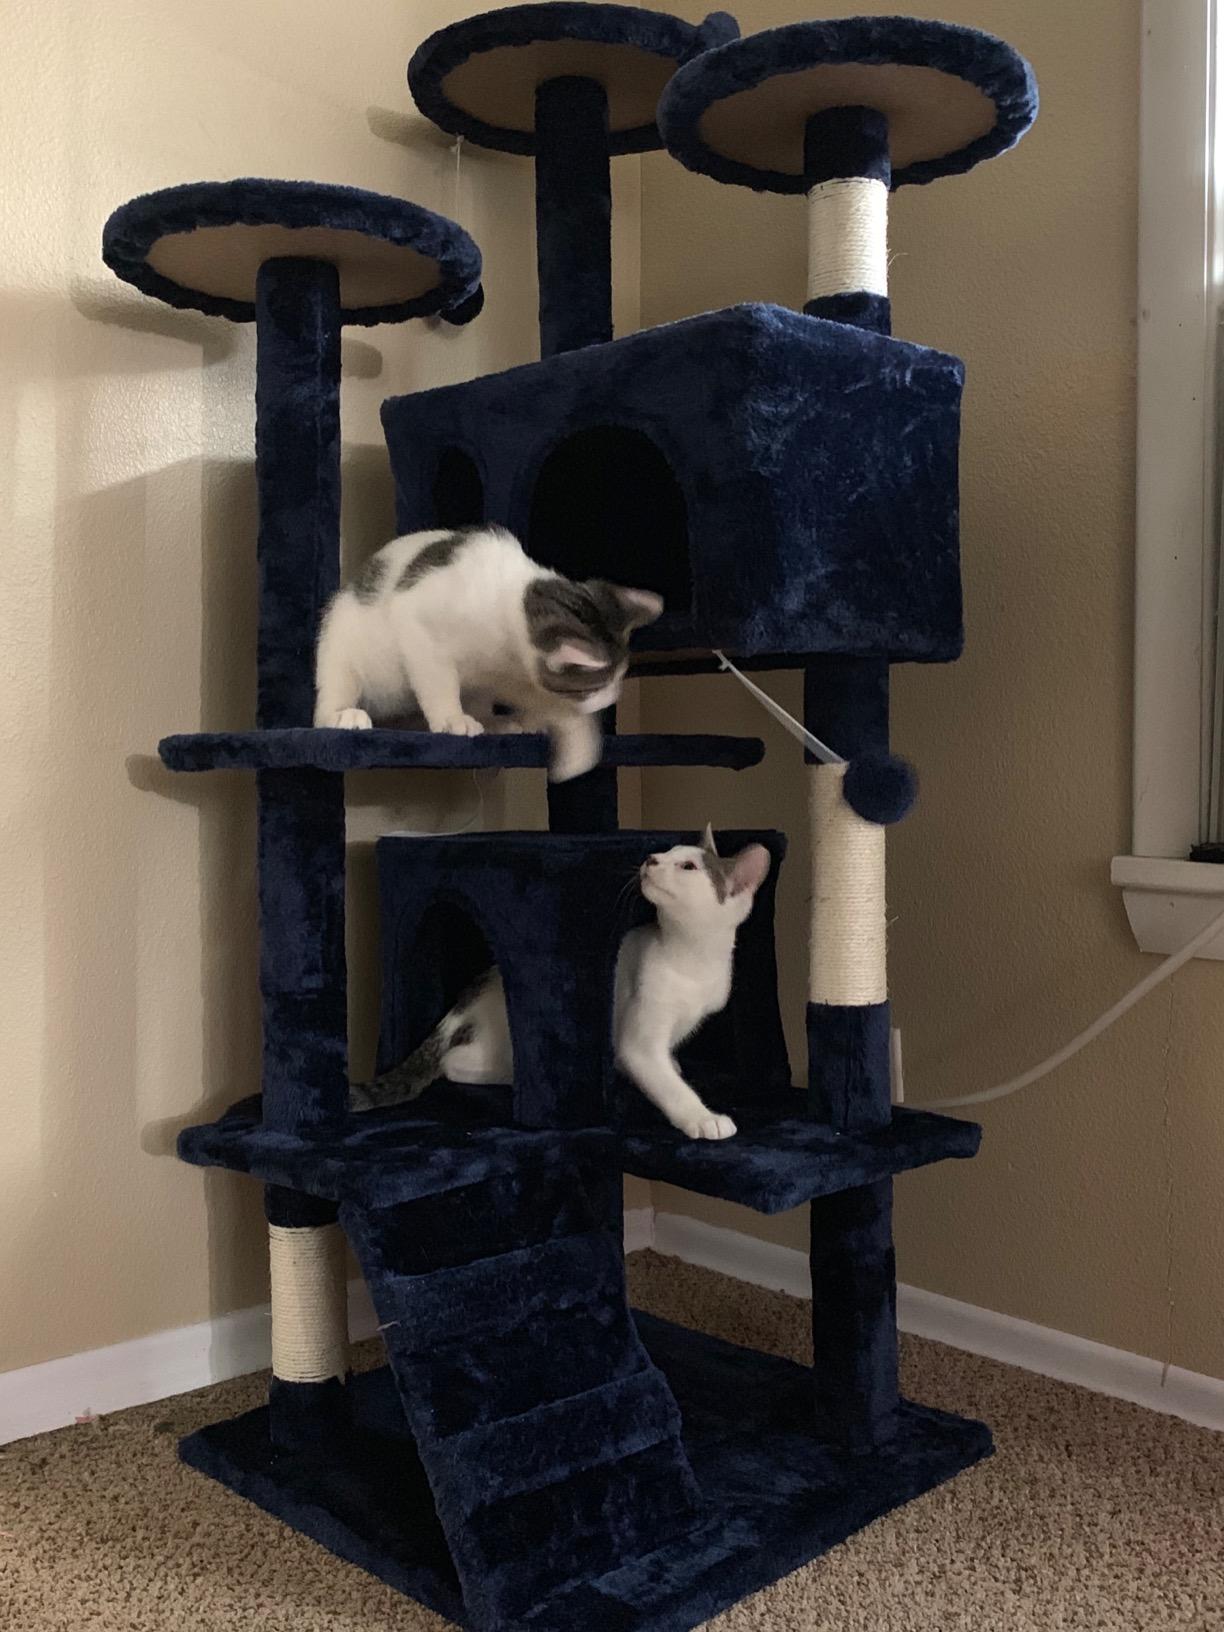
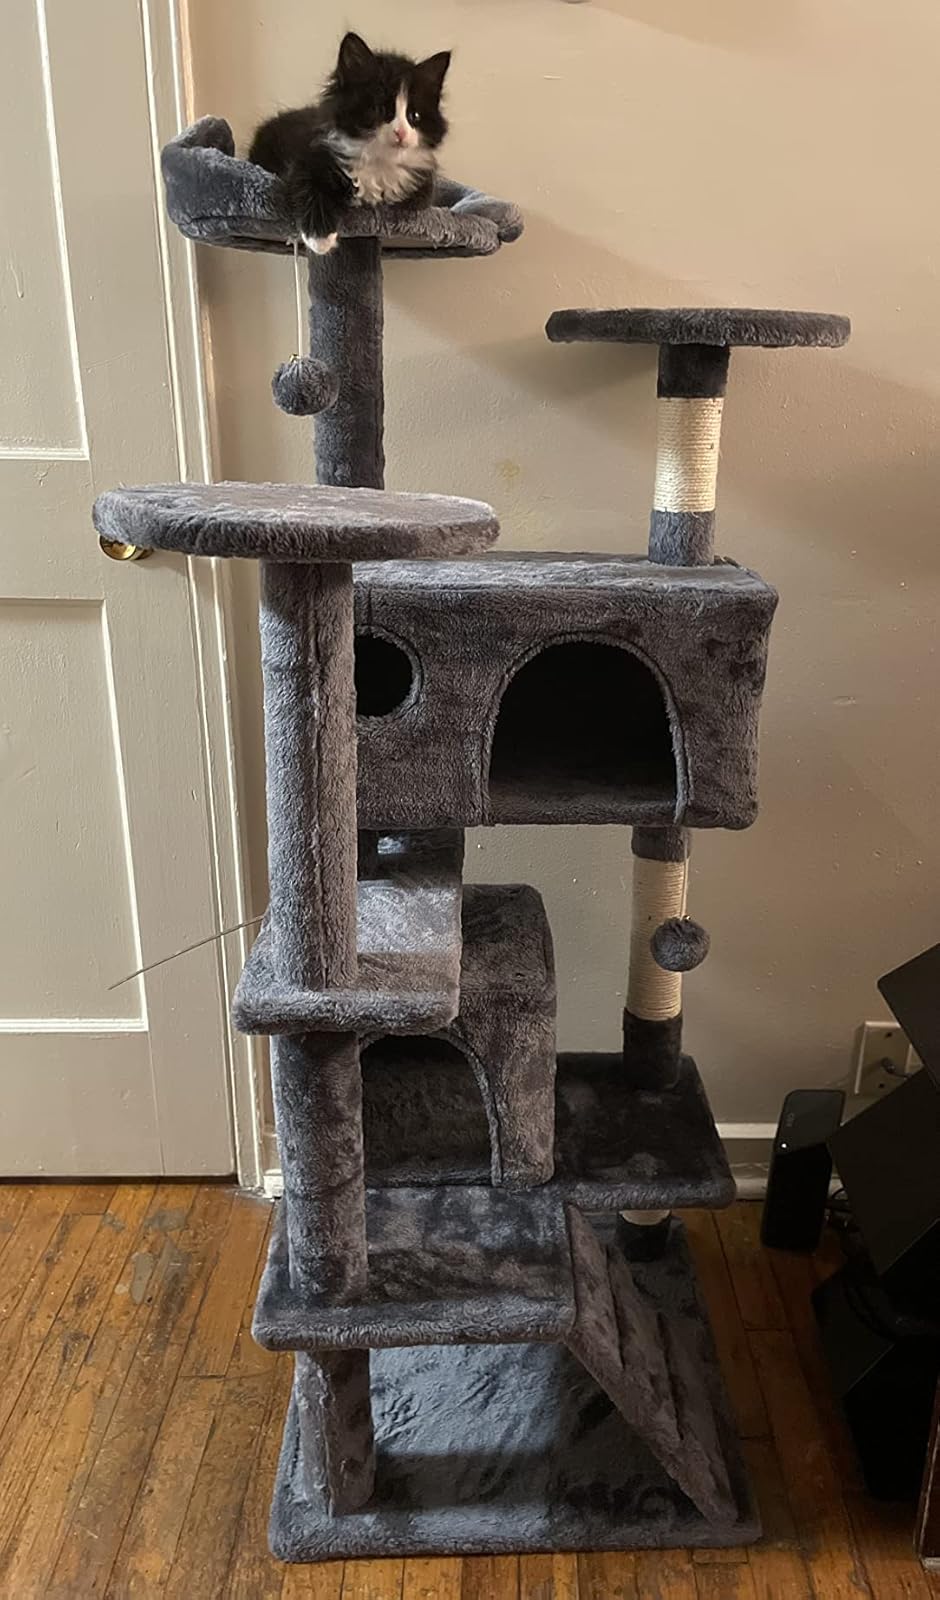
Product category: items_cat tree
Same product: no